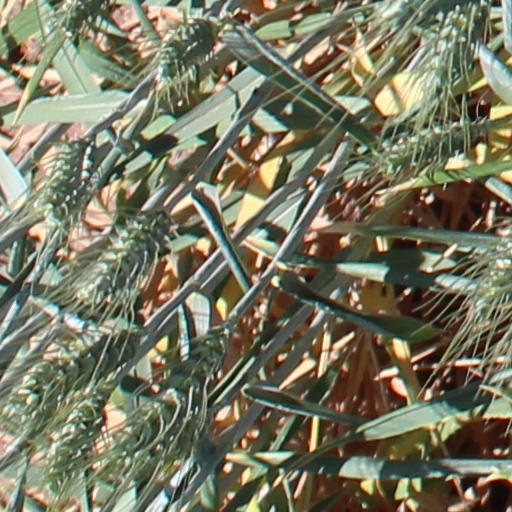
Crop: wheat